Salim Ali

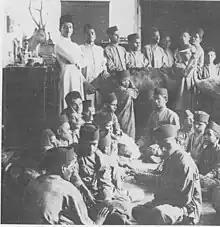
Ali (standing at left) with students of the Victoria Jubilee School for the Blind at the Prince of Wales Museum in 1927

Ali failed to get an ornithologist's position which was open at the Zoological Survey of India due to the lack of a formal university degree and the post went instead to M. L. Roonwal. He was hired as guide lecturer in 1926 at the newly opened natural history section in the Prince of Wales Museum in Mumbai with a salary of Rs 350 per month. He however tired of the job after two years and took leave in 1928 to study in Germany, where he was to work under Professor Erwin Stresemann at the Berlin's Natural History Museum. Part of the work involved studying the specimens collected by J. K. Stanford in Burma. Stanford being a BNHS member had communicated with Claud Ticehurst and had suggested that he could work on his own with assistance from the BNHS. Ticehurst did not appreciate the idea of an Indian being involved in the work and resented even more, the involvement of Stresemann, a German. Ticehurst wrote letters to the BNHS suggesting that the idea of collaborating with Stresemann was an insult to Stanford. This was however not heeded by Reginald Spence and Prater who encouraged Ali to conduct the studies at Berlin with the assistance of Stresemann. Ali found Stresemann warm and helpful right from his first letters sent before even meeting him. In his autobiography, Ali calls Stresemann his "guru", to whom all his later queries went. In Berlin, Ali made acquaintance with many of the major German ornithologists of the time including Bernhard Rensch, Oskar Heinroth, Rudolf Drost and Ernst Mayr apart from meeting other Indians in Berlin including the revolutionary Chempakaraman Pillai. Ali also gained experience in bird ringing at the Heligoland Bird Observatory and in 1959 he received the assistance of Swiss ornithologist Alfred Schifferli in India.